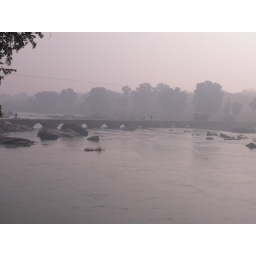
A river in Orcha. The picture was taken in the morning, when the sky still looked hazy, like a dream.